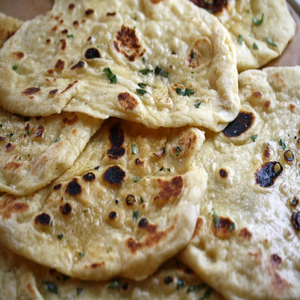
Dish: naan